2005 United States House of Representatives elections

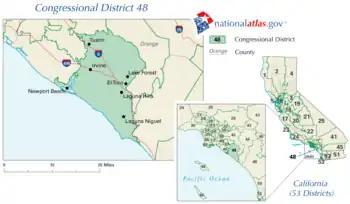

This special election took place on August 2, 2005, to fill the seat left by former Representative Rob Portman, who resigned to become the United States Trade Representative. The district is located in southwestern Ohio, encompassing parts of Cincinnati and its suburbs. Republican Jean Schmidt won the election, succeeding Portman and maintaining the Republican representation in the district.